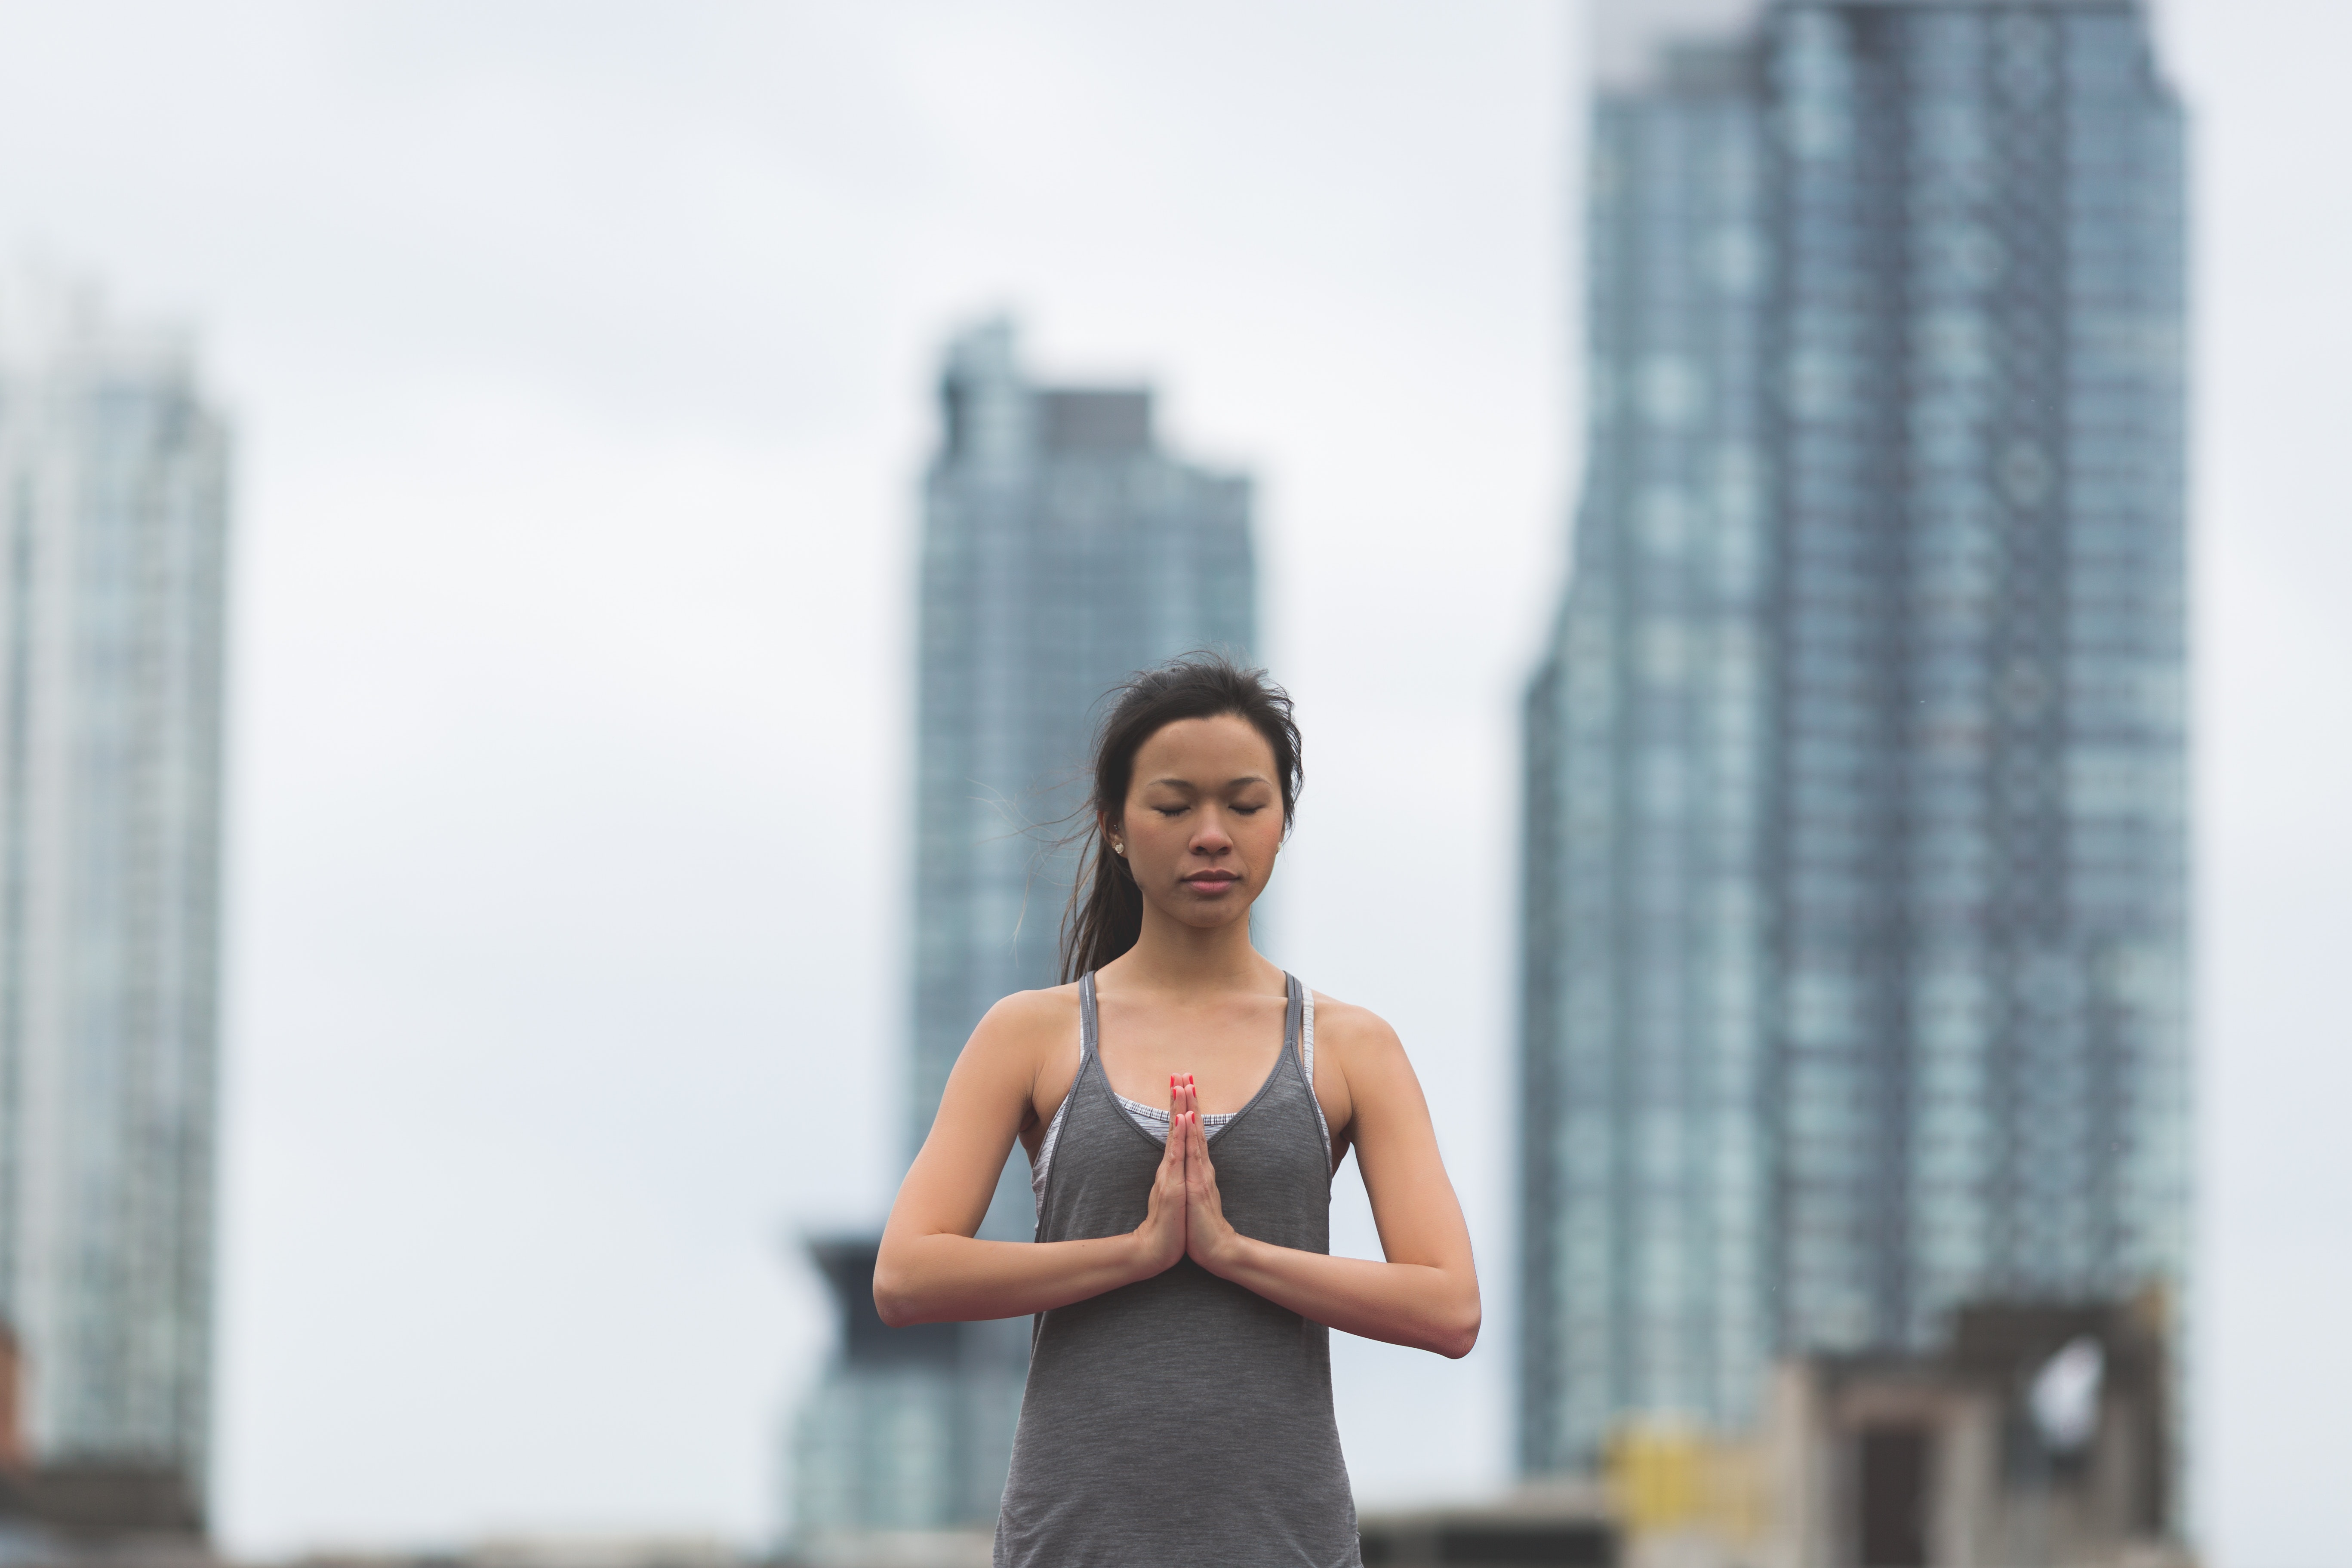
beauty, shoulder, standing, physical fitness, fashion, photography, muscle, skyscraper, sitting, photo shoot, architecture, neck, city, tower block, model, black hair, yoga